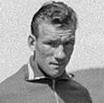
Age: 27